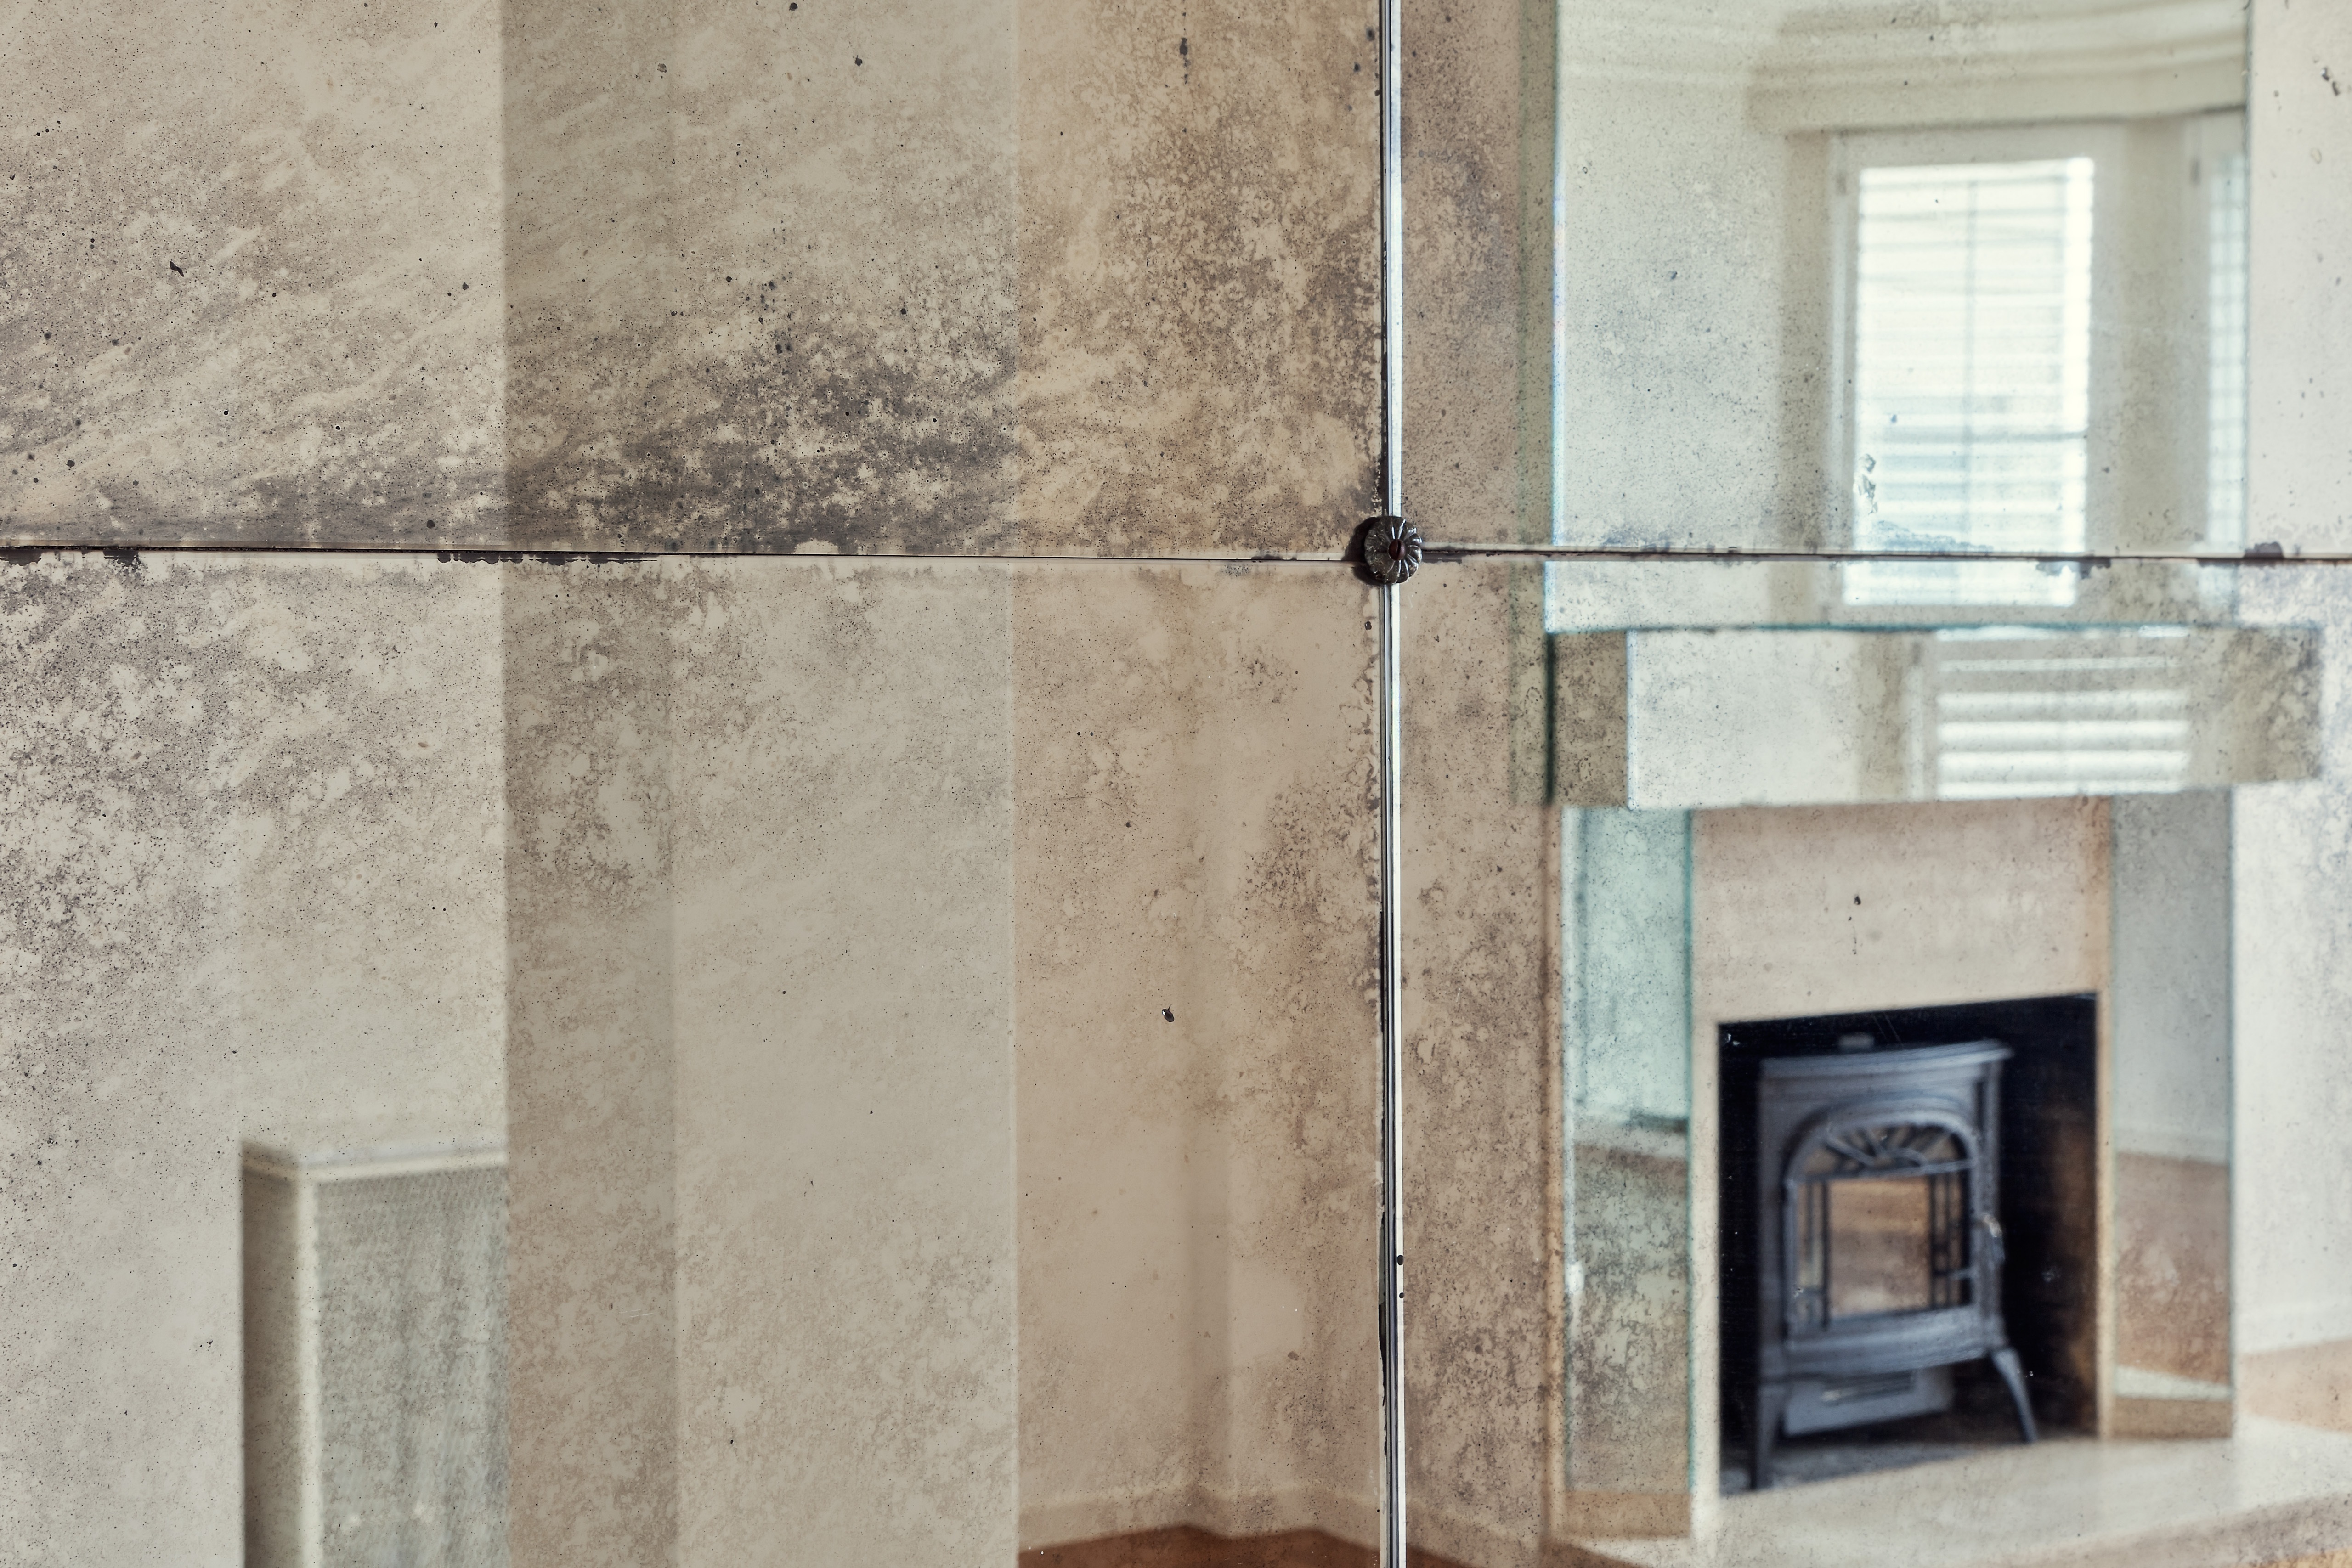
architecture, house, floor, interior, window, home, wall, fireplace, facade, tile, residential, furniture, room, brick, apartment, modern, interior design, living, design, style, hearth, living room interior, flooring